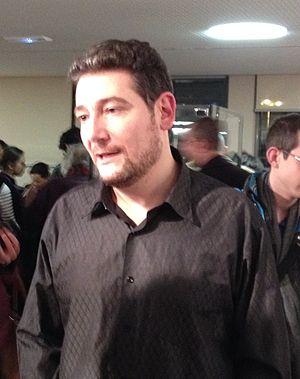
Nicolas Gabion lors du 5e festival Science et Manga à la bibliothèque universitaire de l'université Claude-Bernard Lyon 1, le 18 février 2014.
Cet article présente les personnages de la série télévisée française Kaamelott.
Nicolas Gabion est un comédien français, né le 1ᵉʳ juin 1972 à Saint-Étienne, en France.